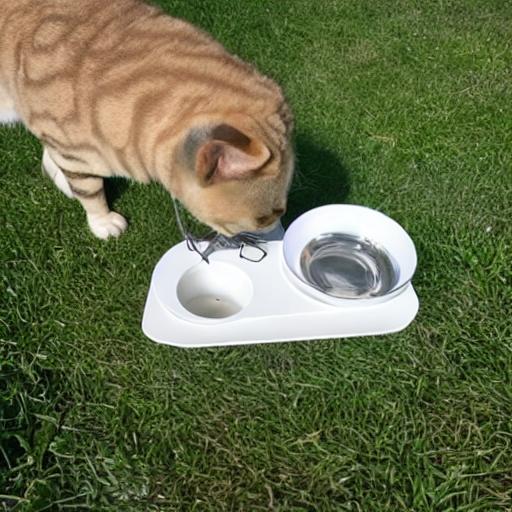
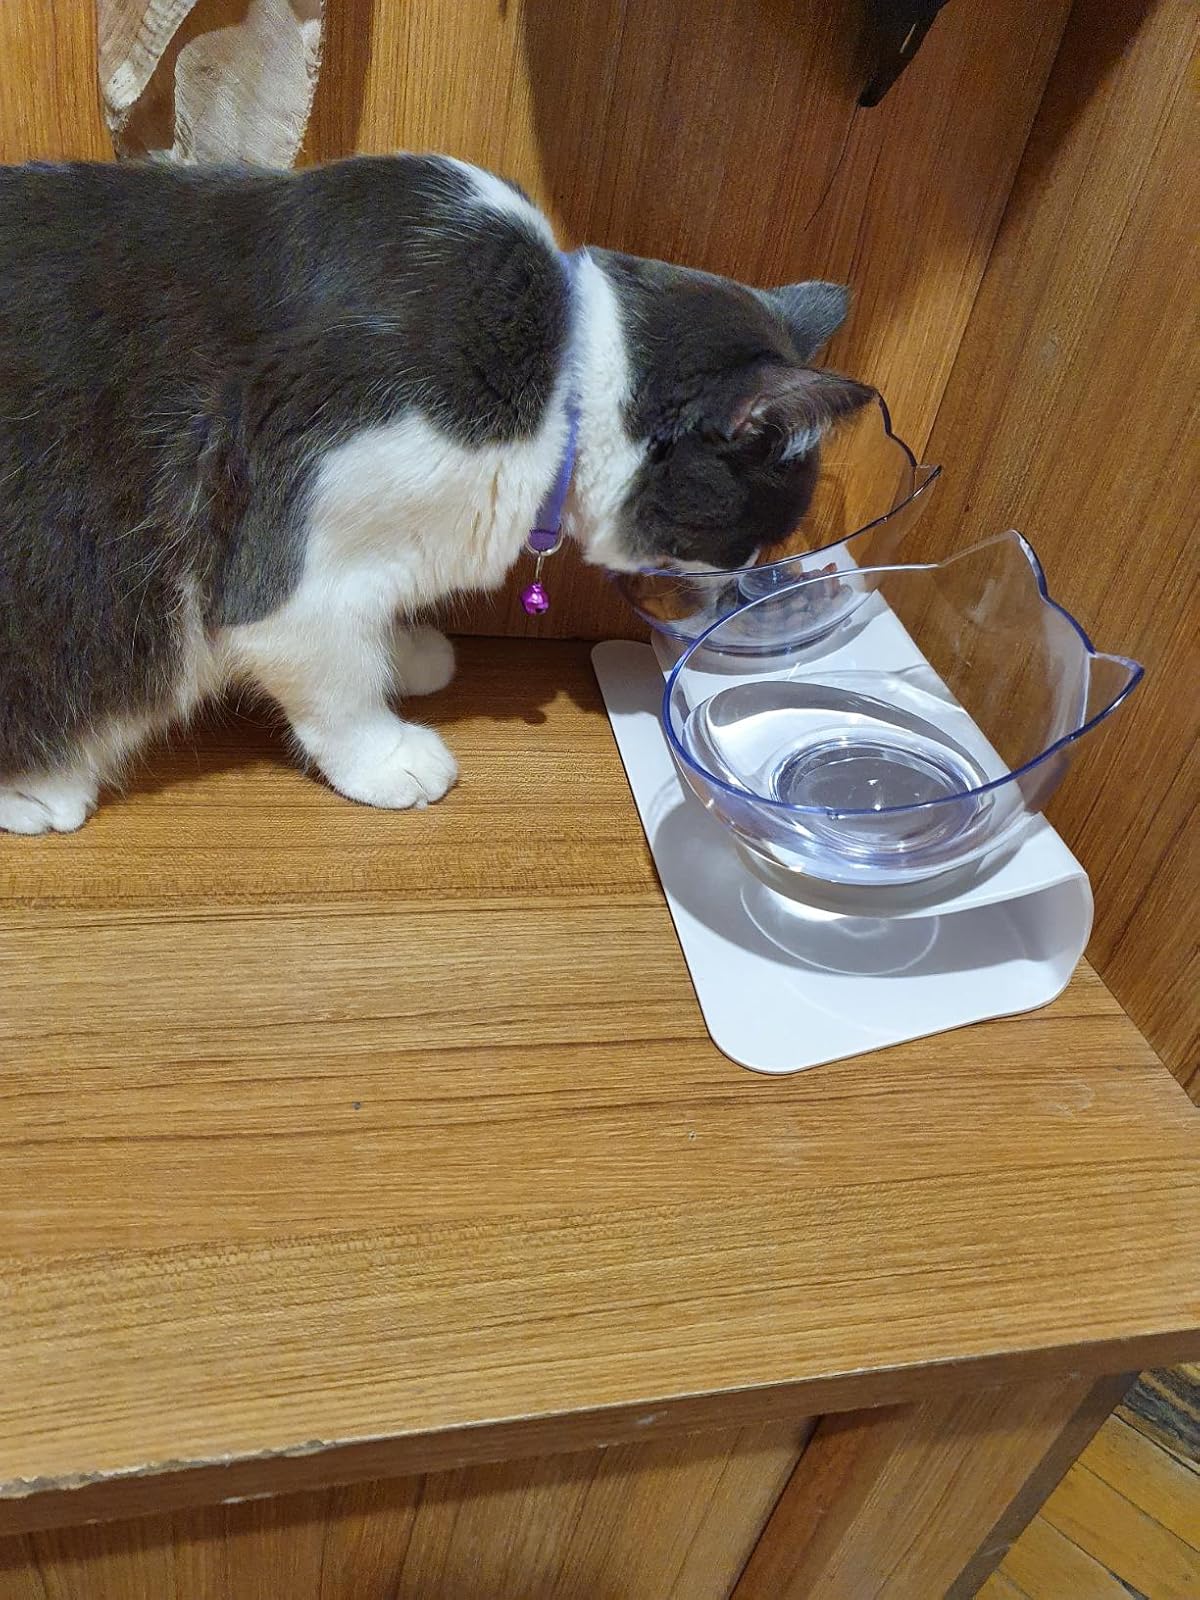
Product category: items_bowl
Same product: no